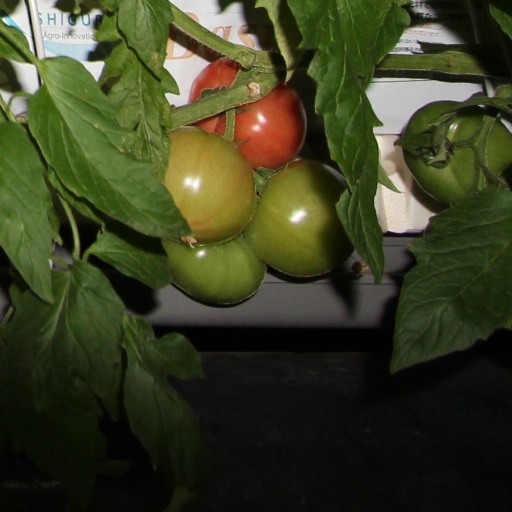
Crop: tomato